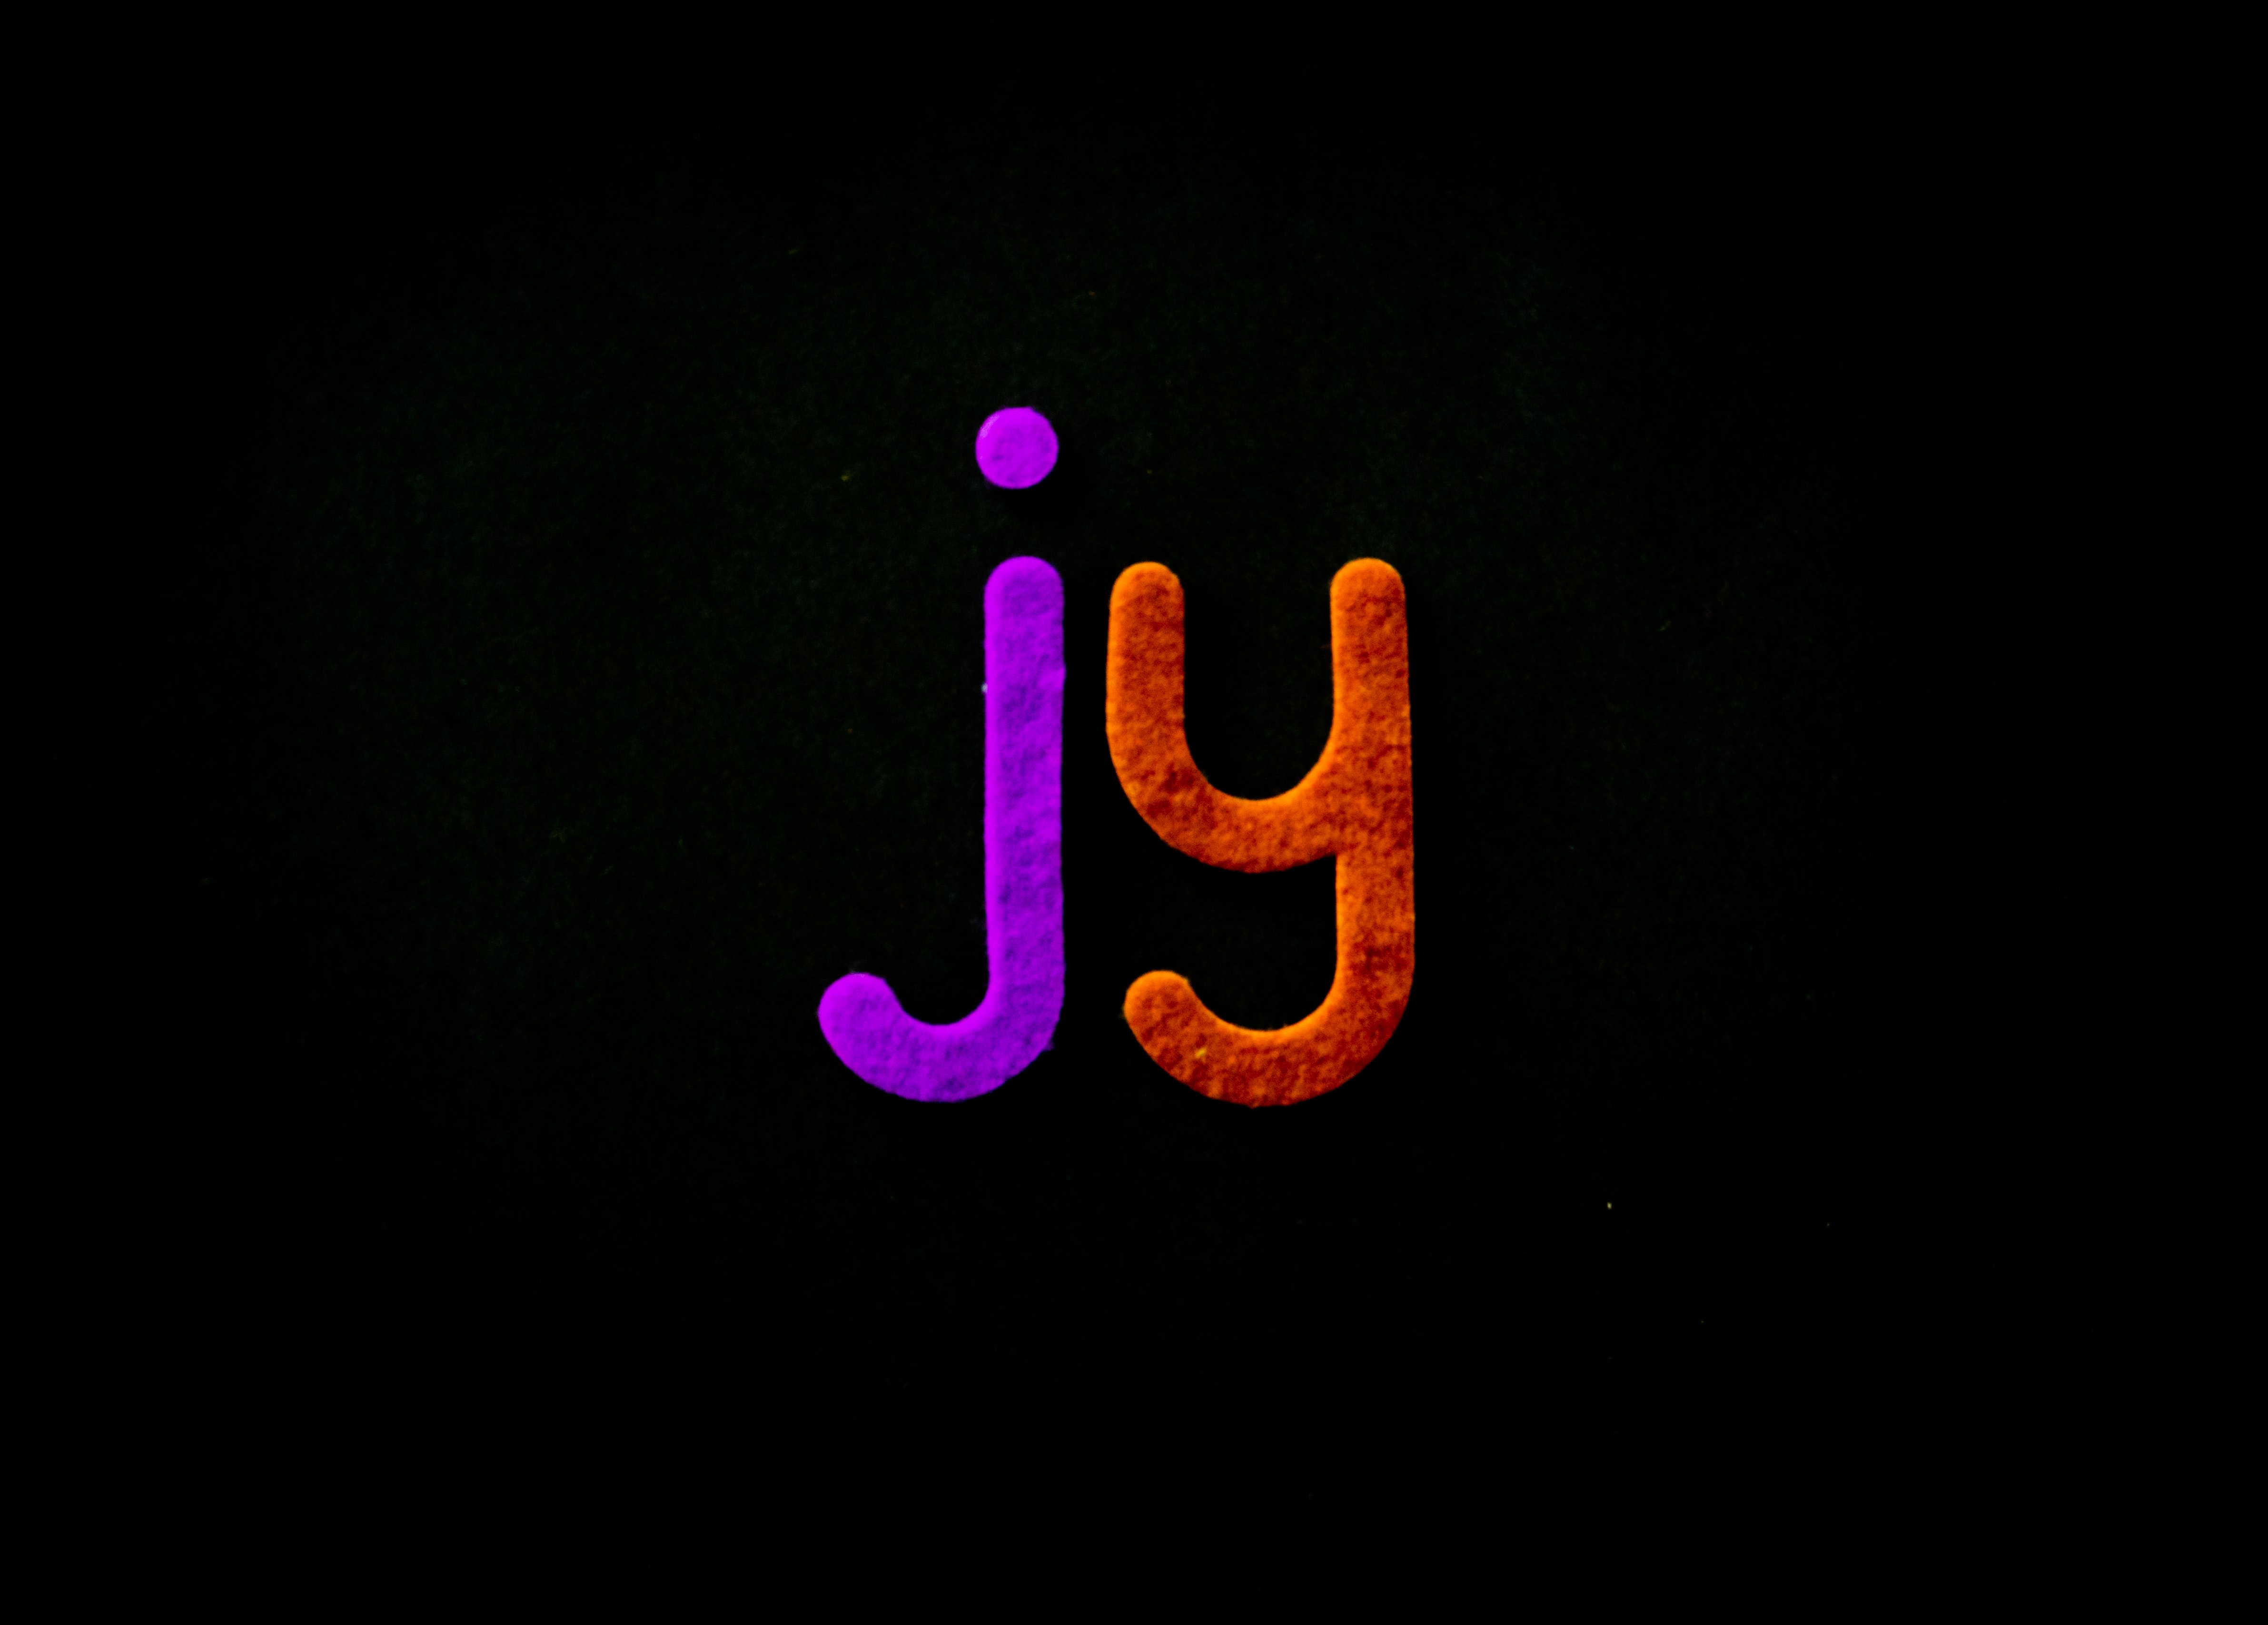
text, font, graphic design, violet, design, line, graphics, logo, symbol, number, magenta, brand